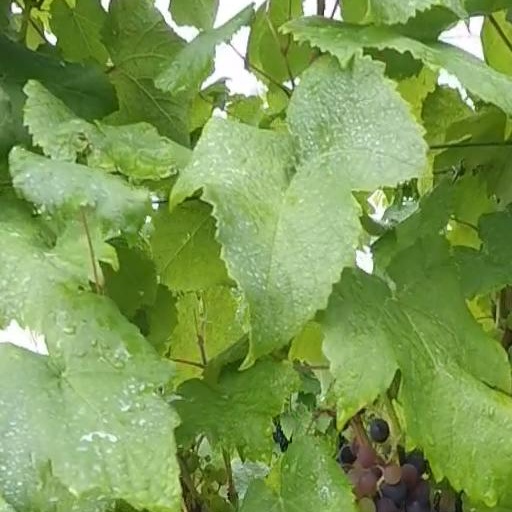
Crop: grape